Which point is corresponding to the reference point?
Reference image:
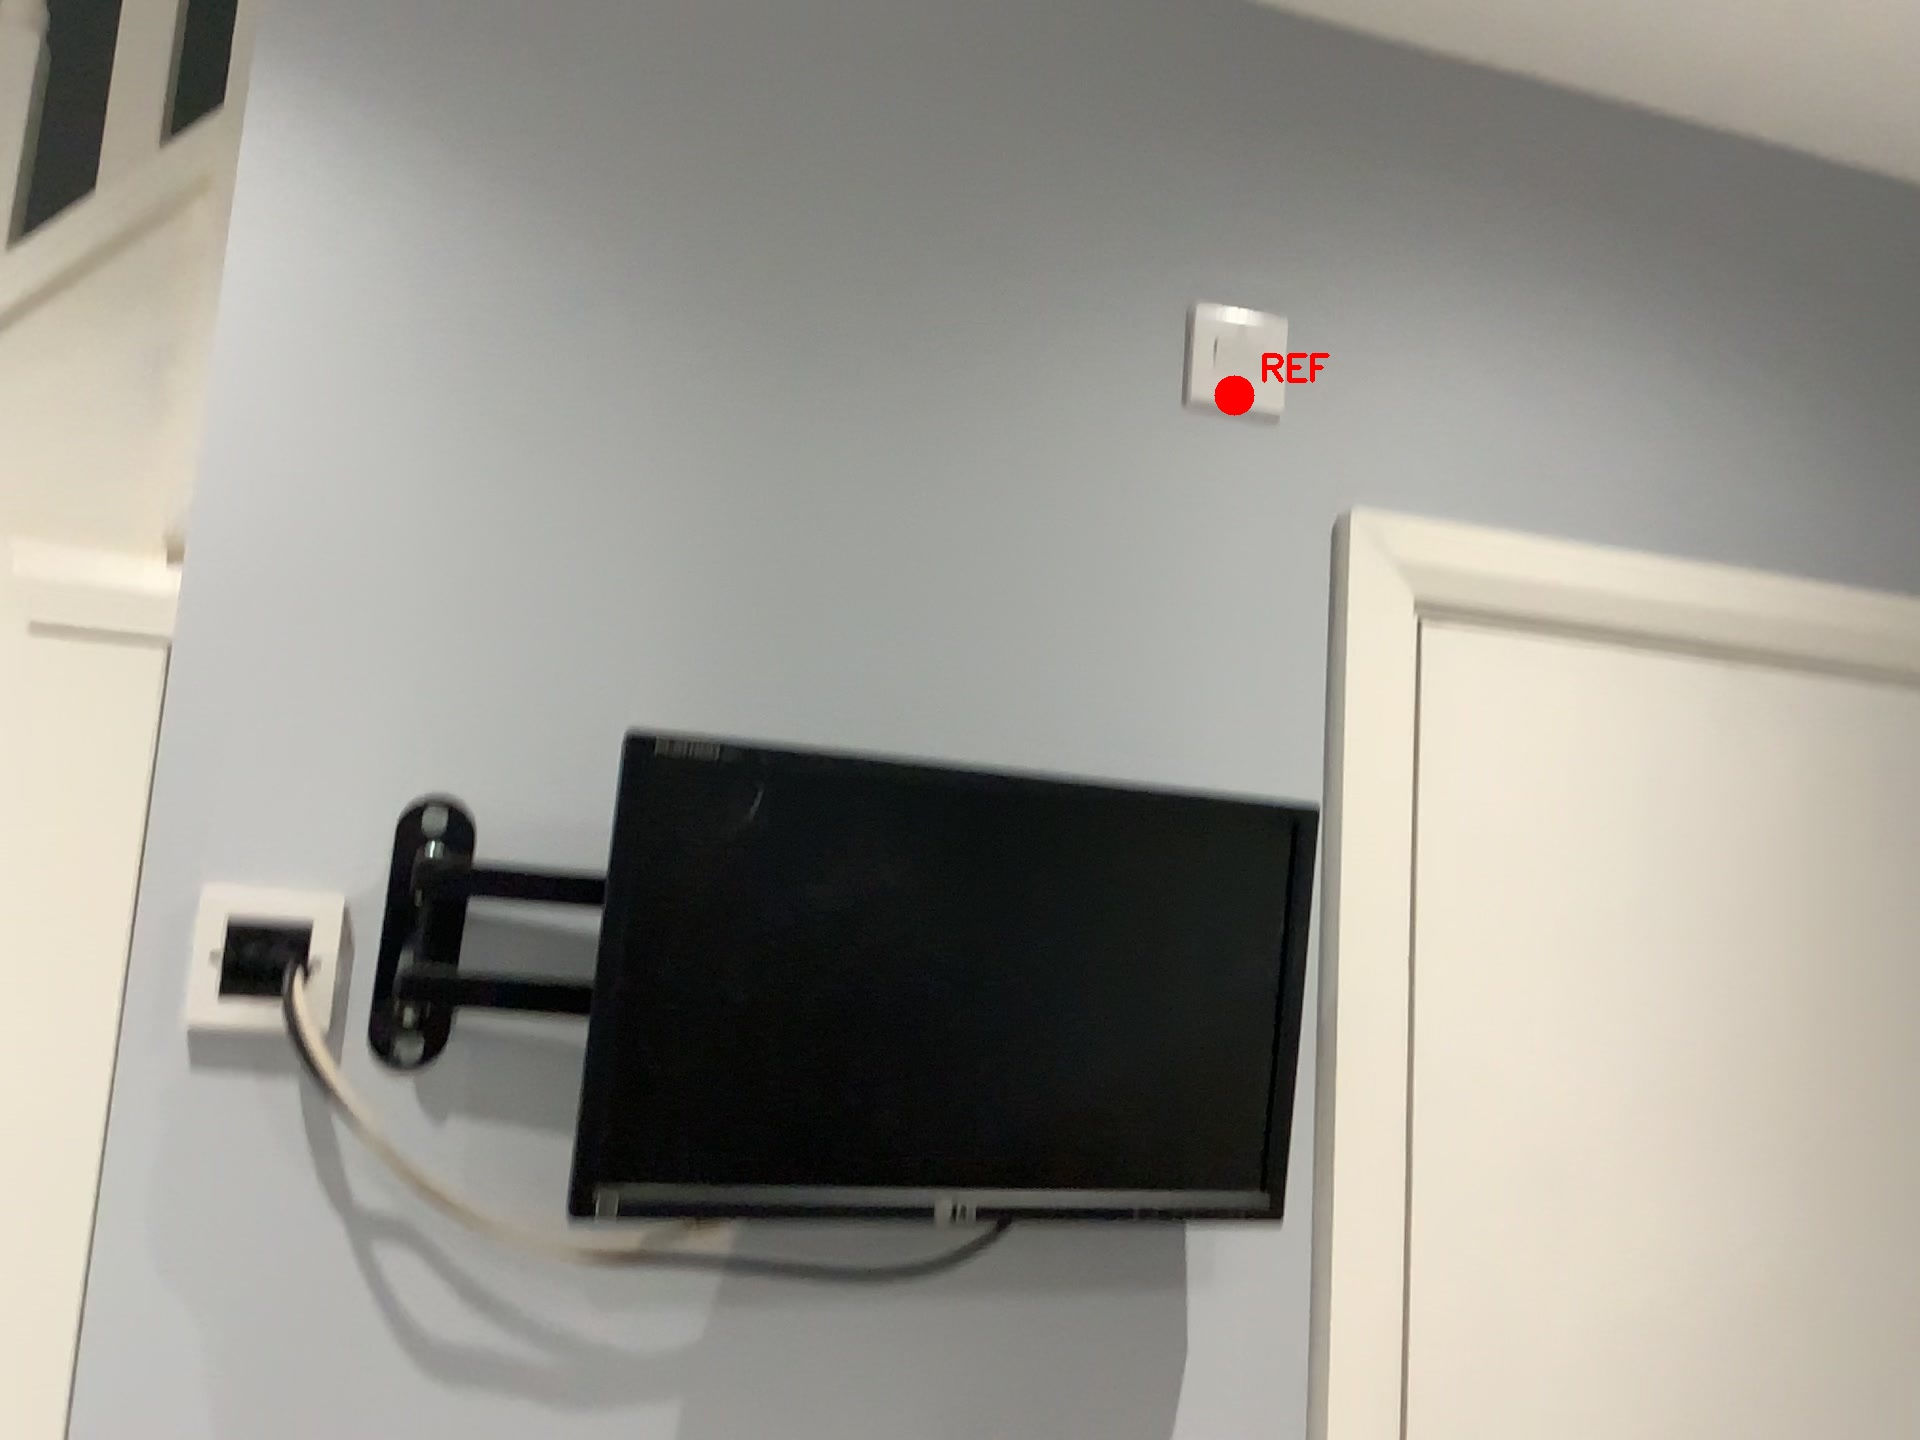
Option image:
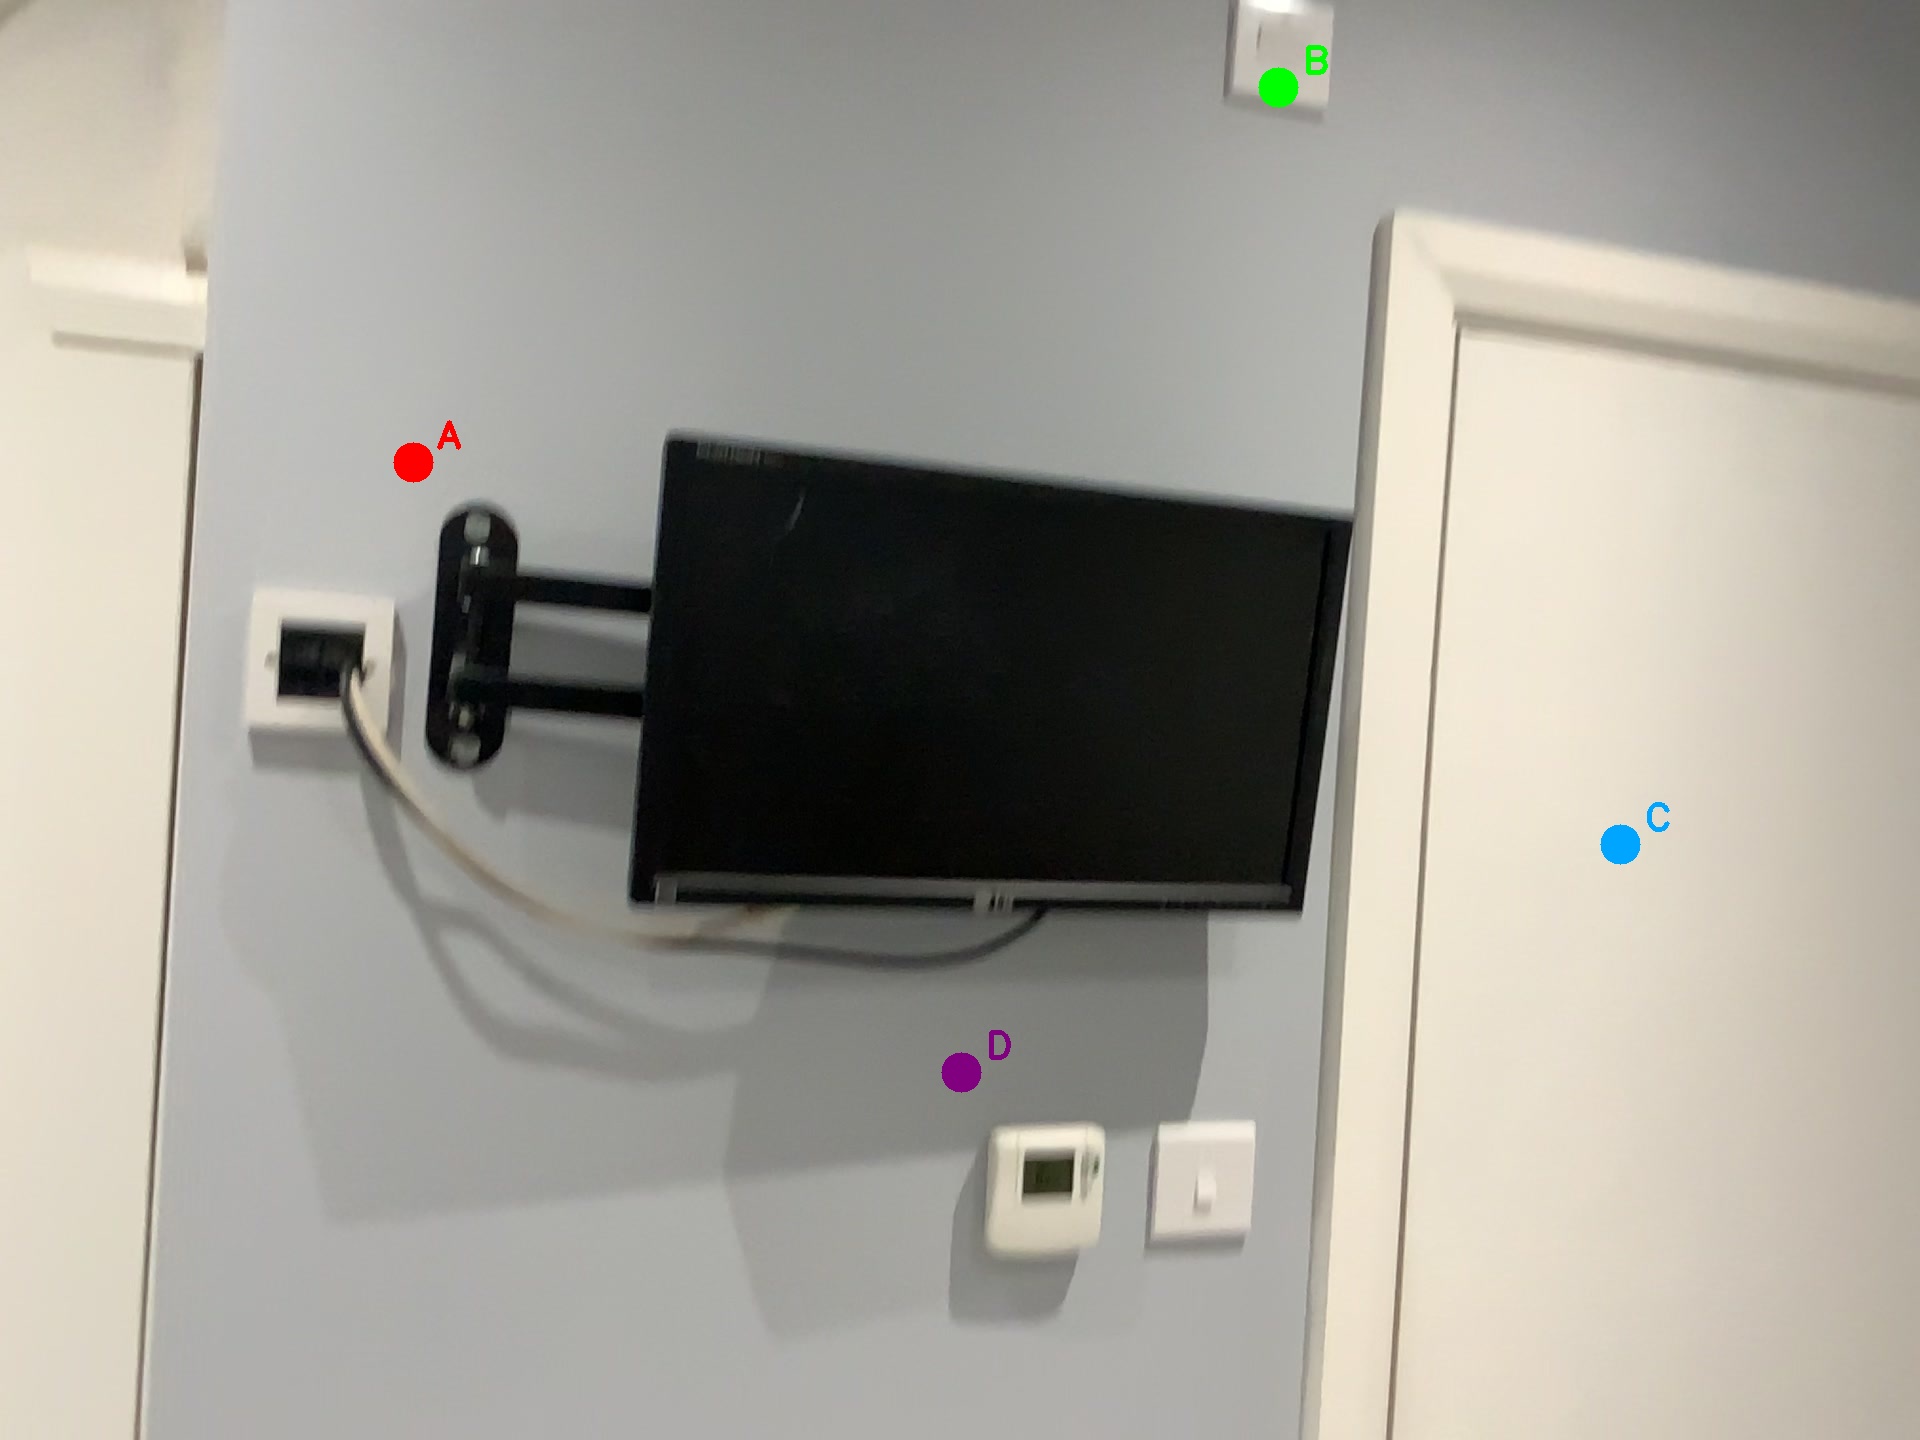
Choices:
Point A
Point B
Point C
Point D
Answer: (B)